Ataol Behramoğlu

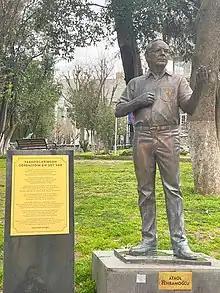
Sculpture of Behramoğlu in Şairler Sofası Park (Poets Park) in Maçka, Istanbul

Ataol Behramoğlu was born on April 13, 1942, in Istanbul. He wrote poems in honour of his father Hikmet Bahramoglu, originally from Azerbaijan, under the name "Bahramoglu". However, his first name was Ataol Gorus in honour of the Goris region where his father grew up.